Ngiao rebellion

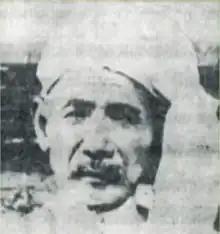
Photo of Phaka Mong, leader of the Shan rebels until his death

On 25 July, 50 Ngiao rioters stormed the local police station in Phrae and due to the small amount of officers inside, easily took over the station and seized weapons, killing numerous policemen. Despite warnings, Phraya Chaiboon had not permit the police to have ammunition, most likely as he did not trust the police as they were recruited locally. Afterwards, rioters destroyed telegraph lines and stormed the governor Phraya Chaiboon's residence. However, Chaiboon had already fled the town with his wife Lady Yean to seek help. With the governor gone, the rioters took the treasury's money totalling 46,910 Baht and killed the remaining servants in the building. The rebels also managed to equip themselves with Austro-Hungarian Mannlicher–Schönauer rifles after storming the police station. They then went to the local prison to increase their numbers from 50 to 300. In the chaos, many villagers fled Phrae, although the rioters told the town folk that they would not be harmed but instead the Siamese who ruled over them. Their numbers soon increased with local villagers joining their cause. The leaders, Slapochai and Phaka Mong, travelled to Khum Chao Luang where they convinced Phiriya Theppawong there to join their cause and to also provide food and weapons. The rebels also presented their case to British officials in the town who were employed by the Siamese Forestry Department. The Shans were led by Phaka Mong.